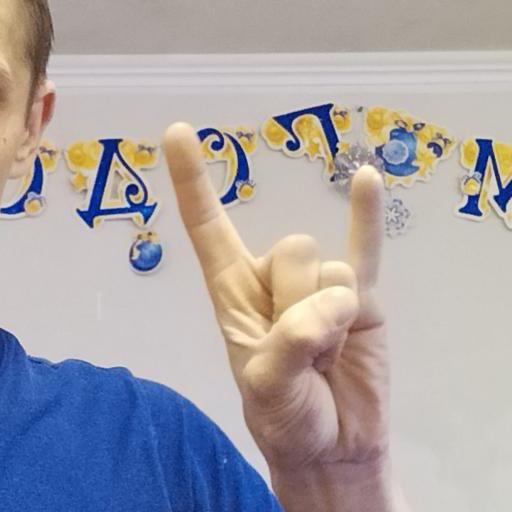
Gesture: rock